Benny Rubin

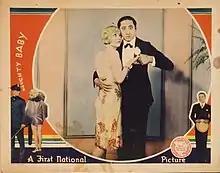
Rubin (center-right) in "Naughty Baby" (1928)

Benjamin Rubin (February 2, 1899 – July 15, 1986) was an American comedian and film actor. Born in Boston, Rubin made more than 200 radio, film and television appearances over a span of 50 years.